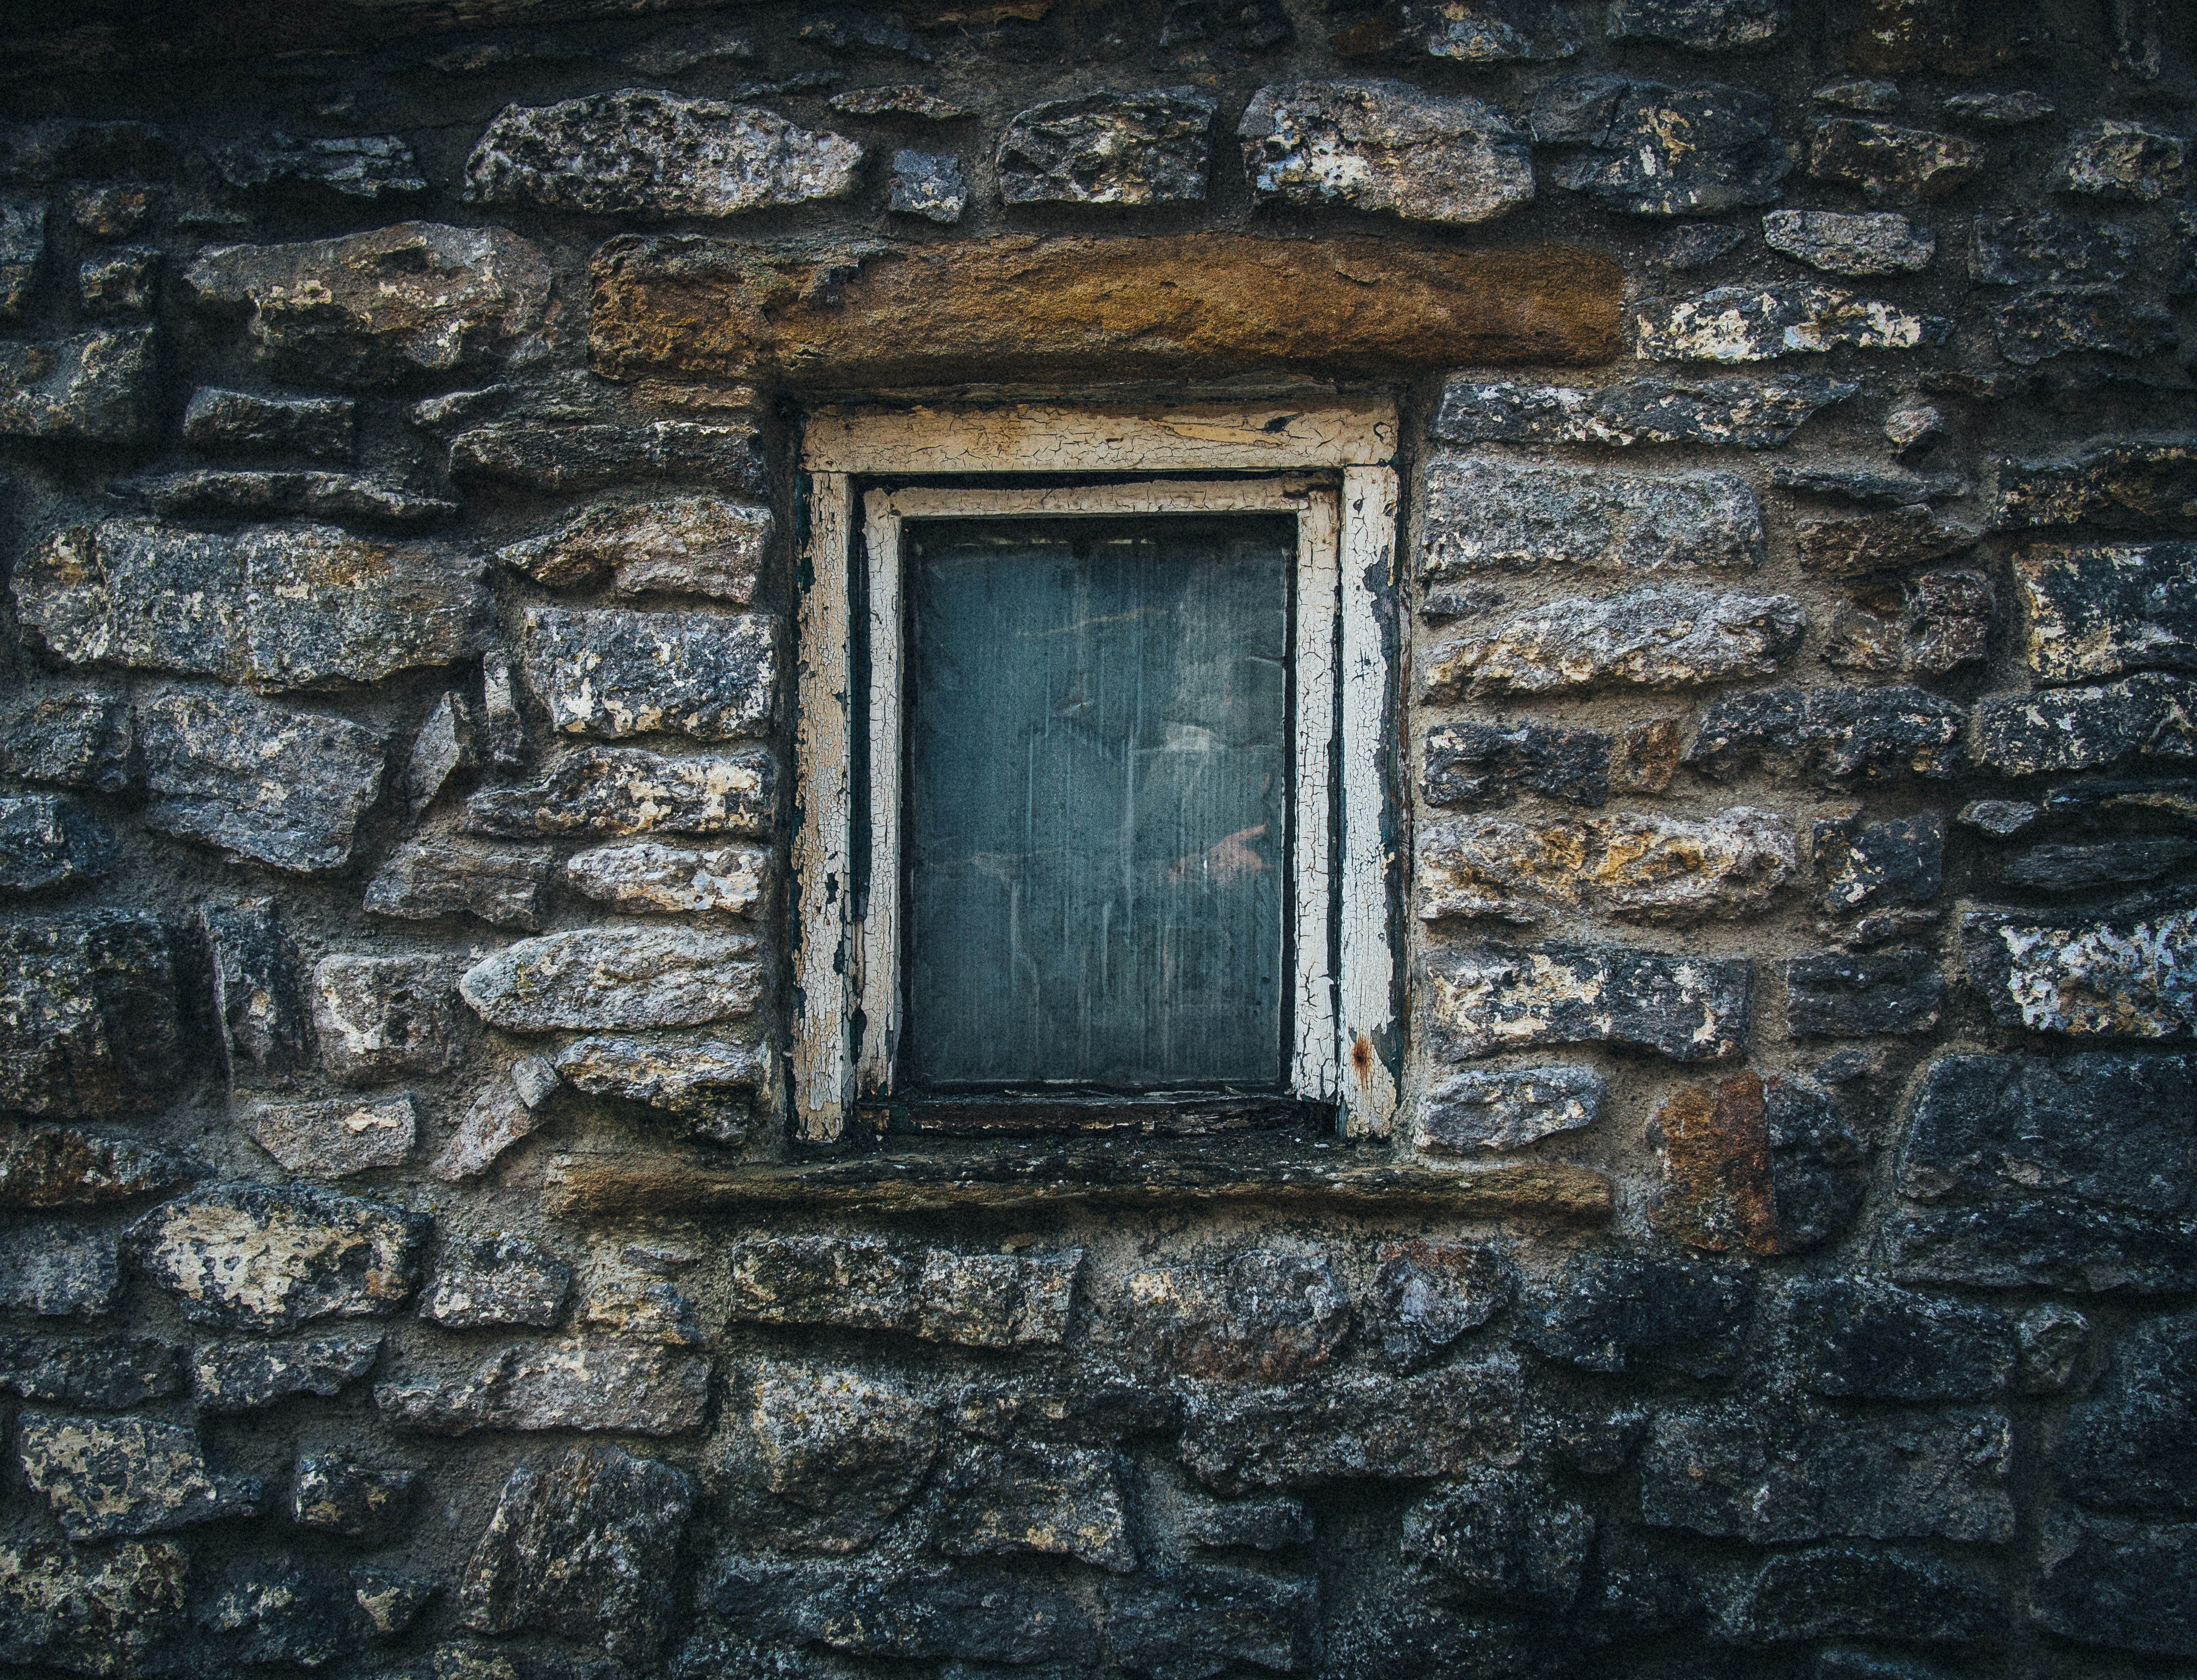
rock, wood, house, texture, window, building, old, wall, blue, stone wall, brick, material, ruins, ancient history